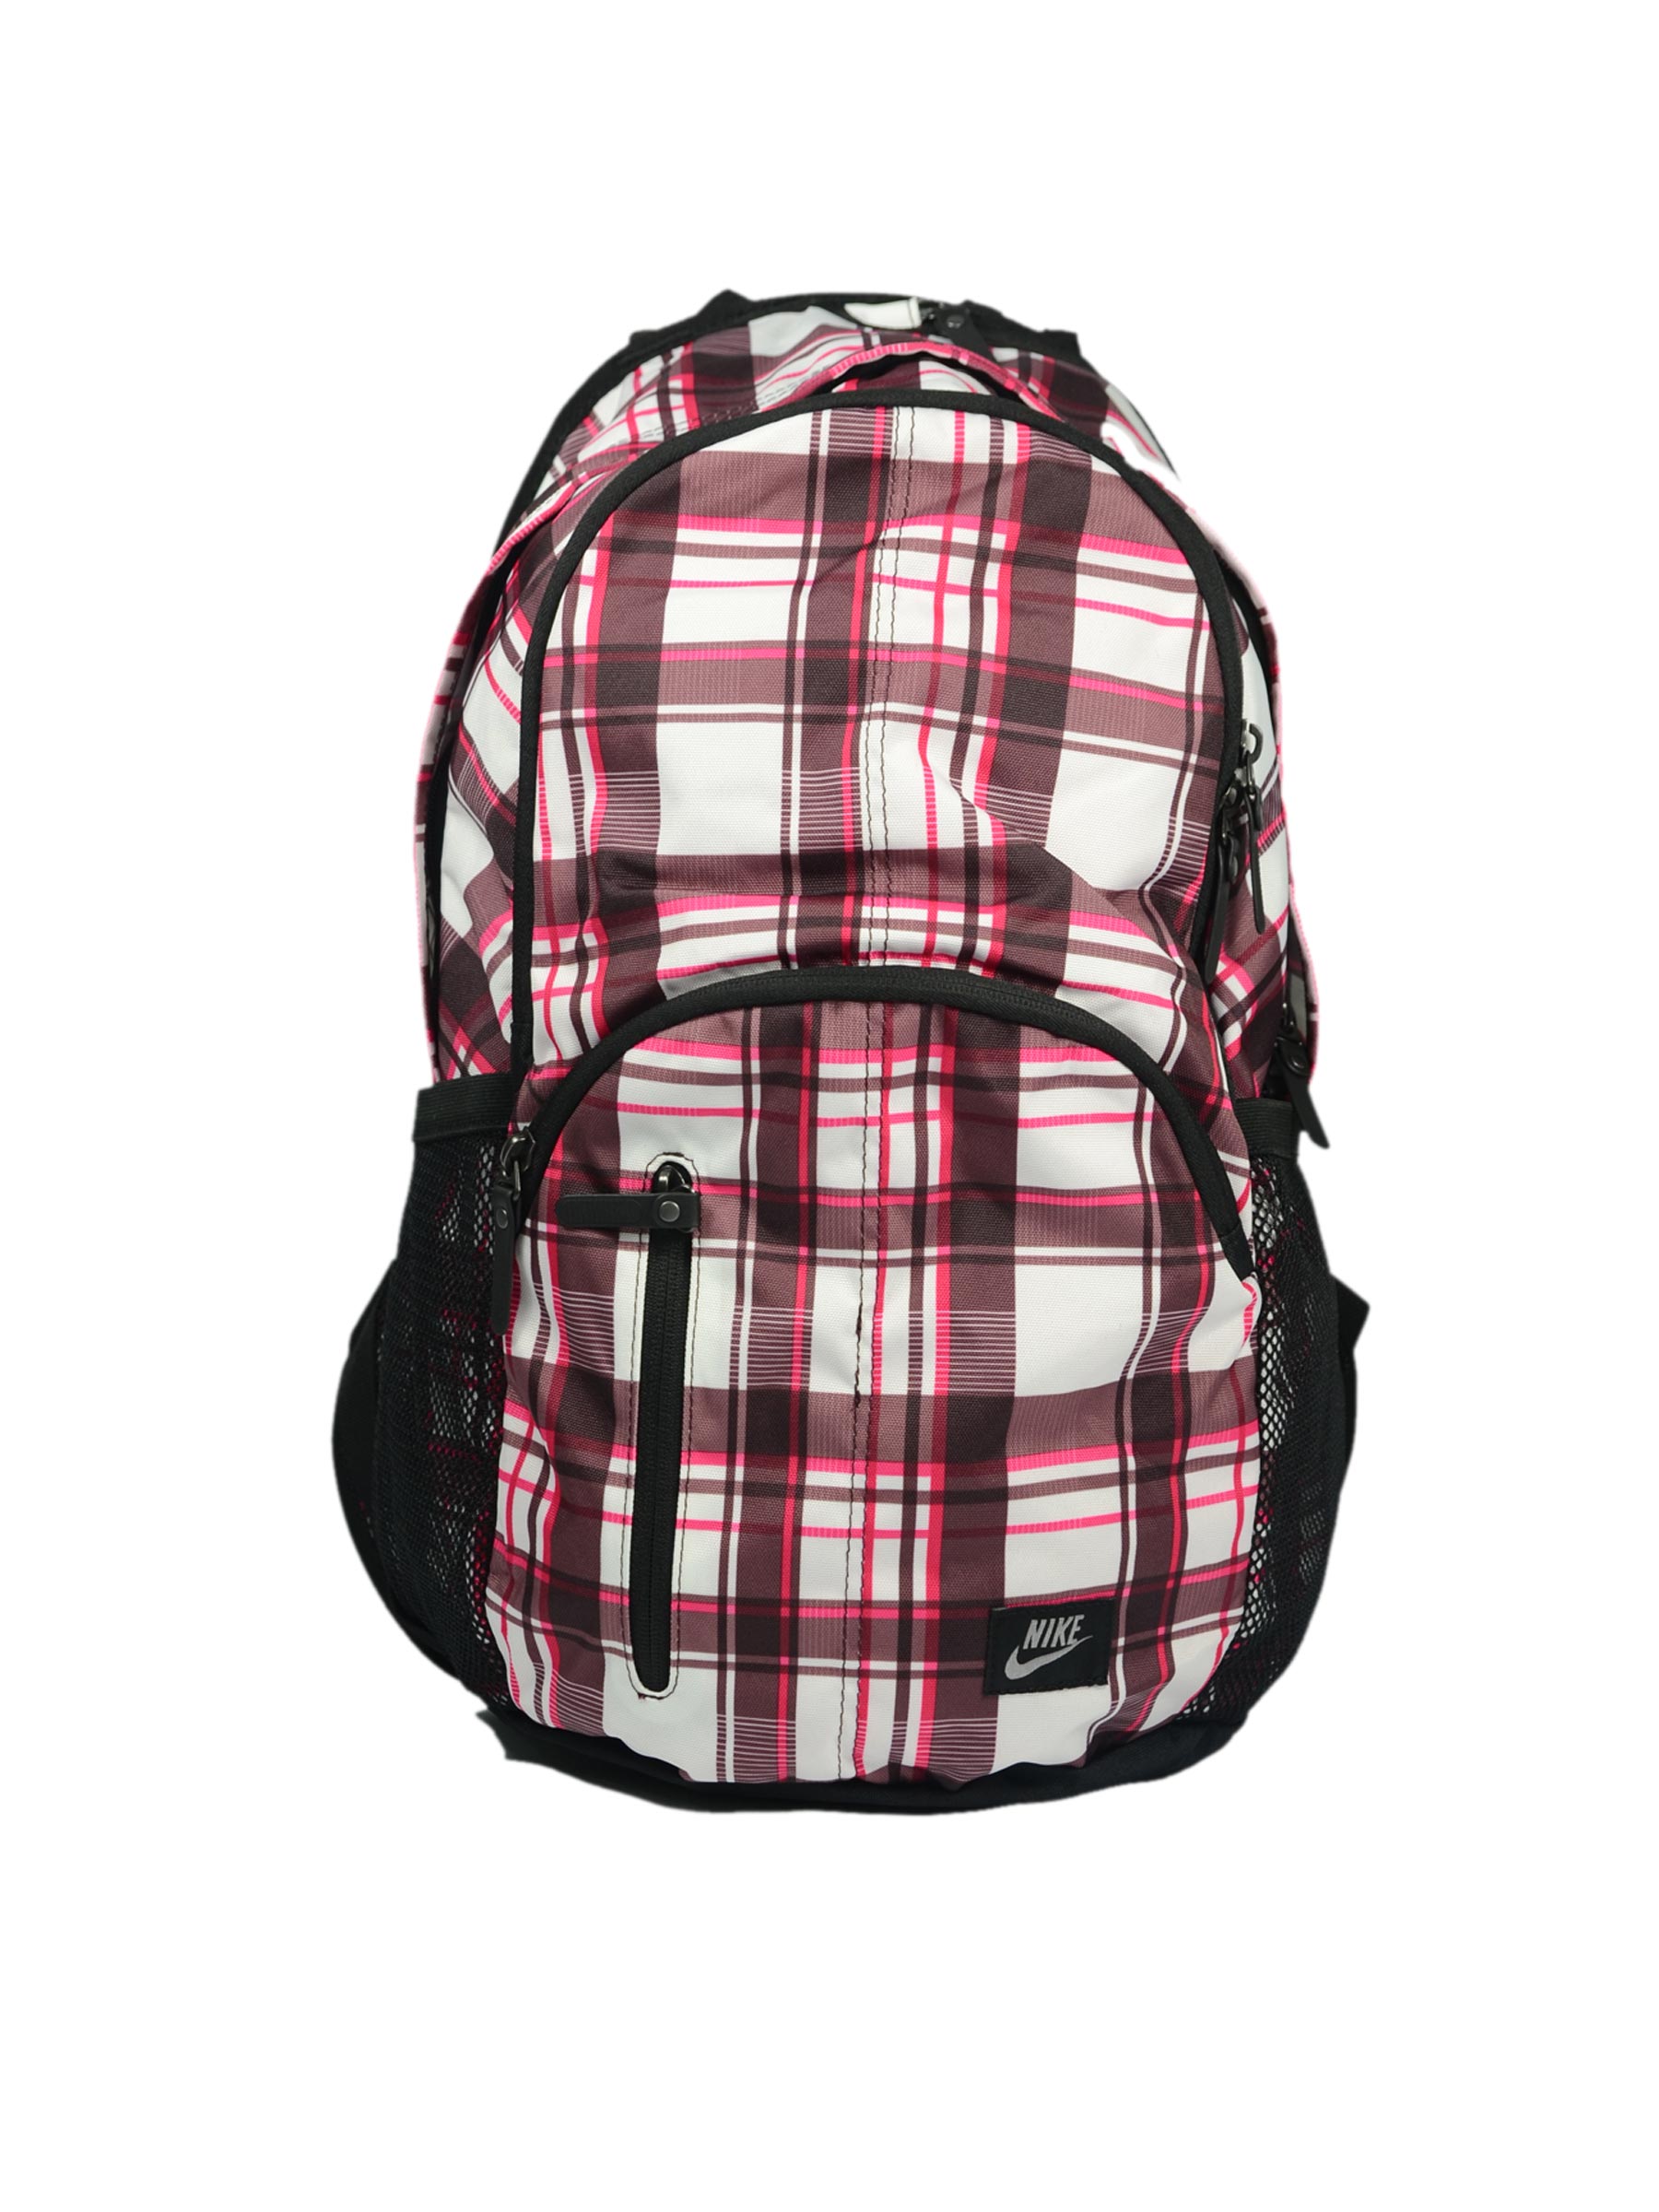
Nike Unisex White Pink Black Check Backpack
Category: Accessories / Bags / Backpacks
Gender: Unisex
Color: White
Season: Summer 2011
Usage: Sports